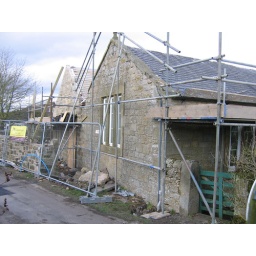
The scaffolding on the south side of the house is new this week. All of the roof in the picture is coming off.